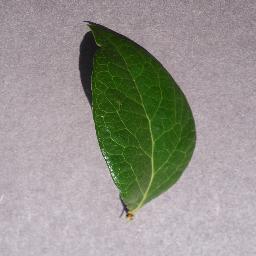
Label: Blueberry___healthy